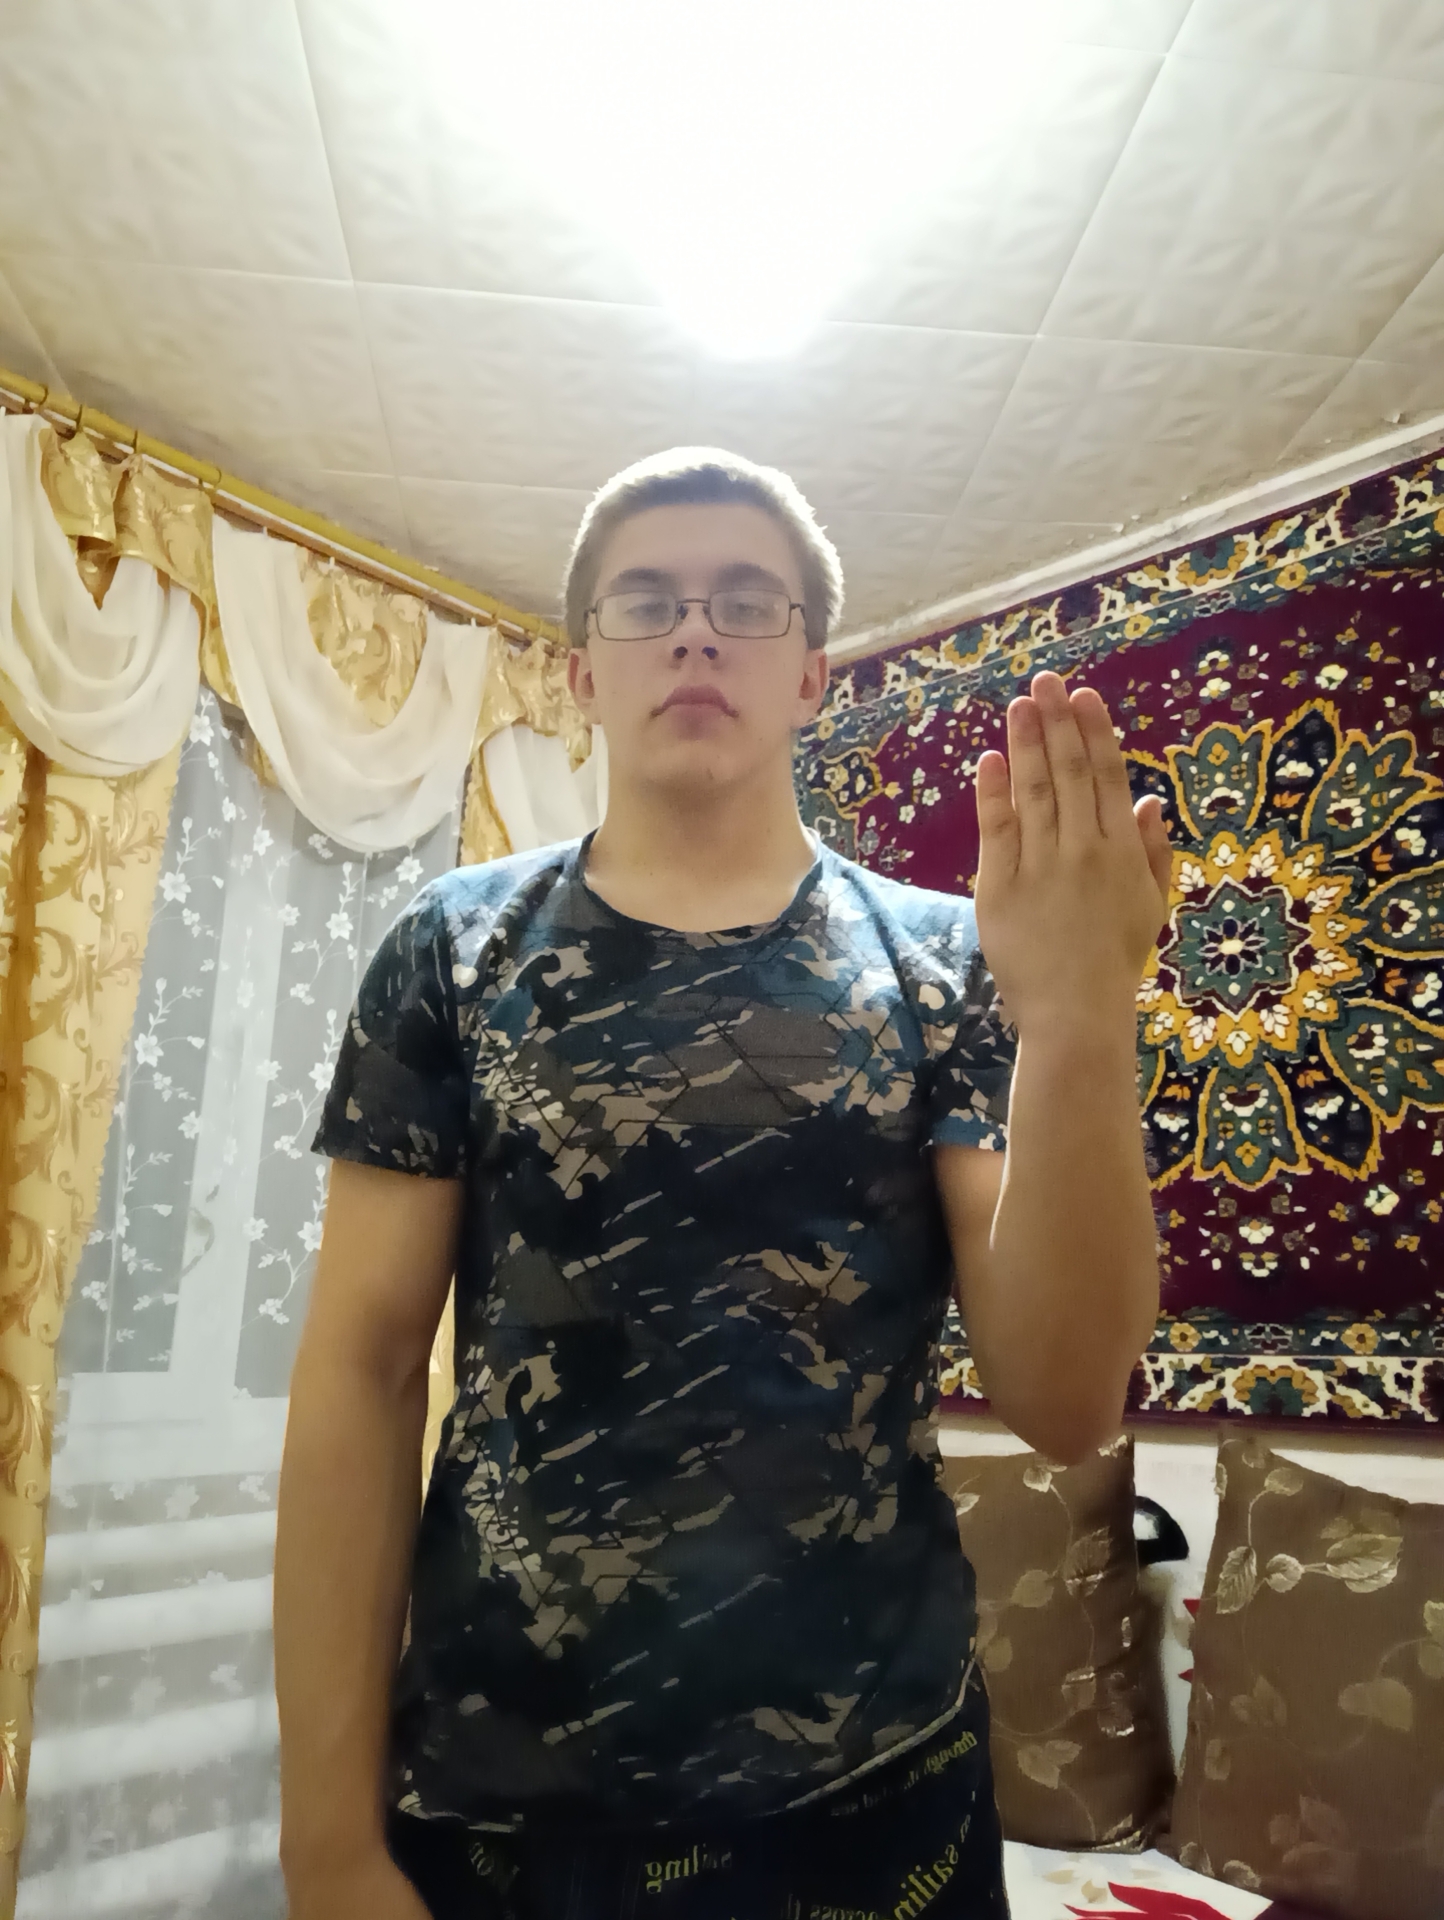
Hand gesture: stop_inverted